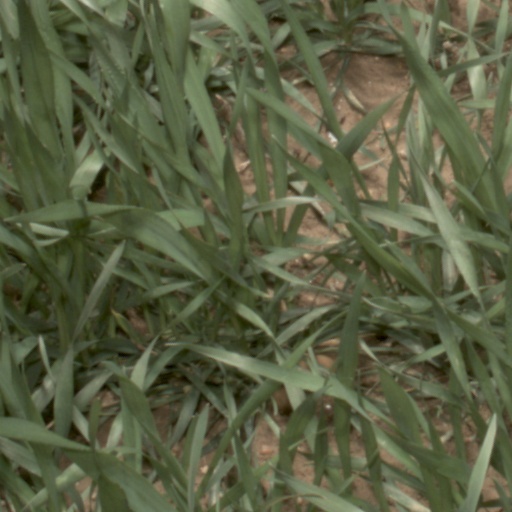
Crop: wheat